Finnmark Dagblad

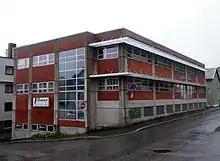
Finnmark Dagblad building in Hammerfest

Finnmark Dagblad is a Norwegian daily newspaper, published in Hammerfest, Norway.